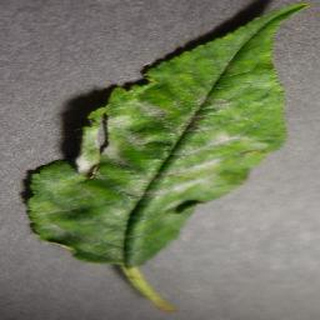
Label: cherry_powdery_mildew